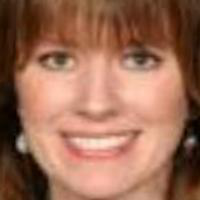
Age group: age 21-30